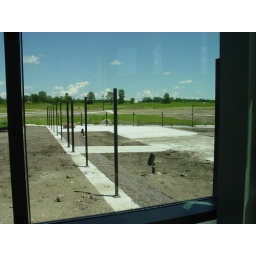
looking out corner window under the ready loft, new fence for outdoor area